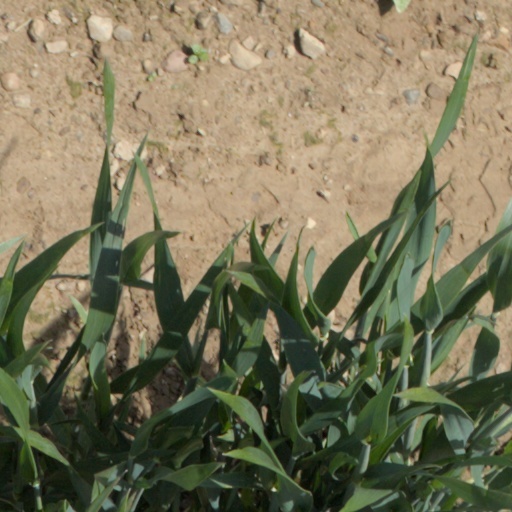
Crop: wheat